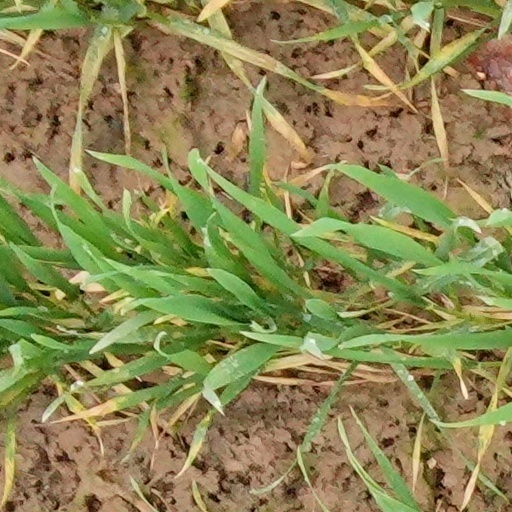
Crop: wheat